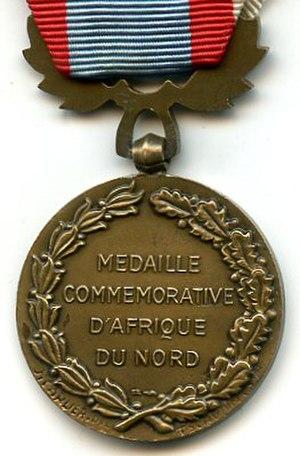
Médaille Commémorative des Opérations de Sécurité et de Maintien de l'Ordre en Afrique du Nord (France), variante 1956-1958 (revers)